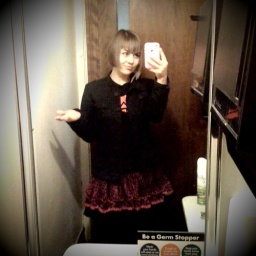
This is me in the 22nd floor bathroom